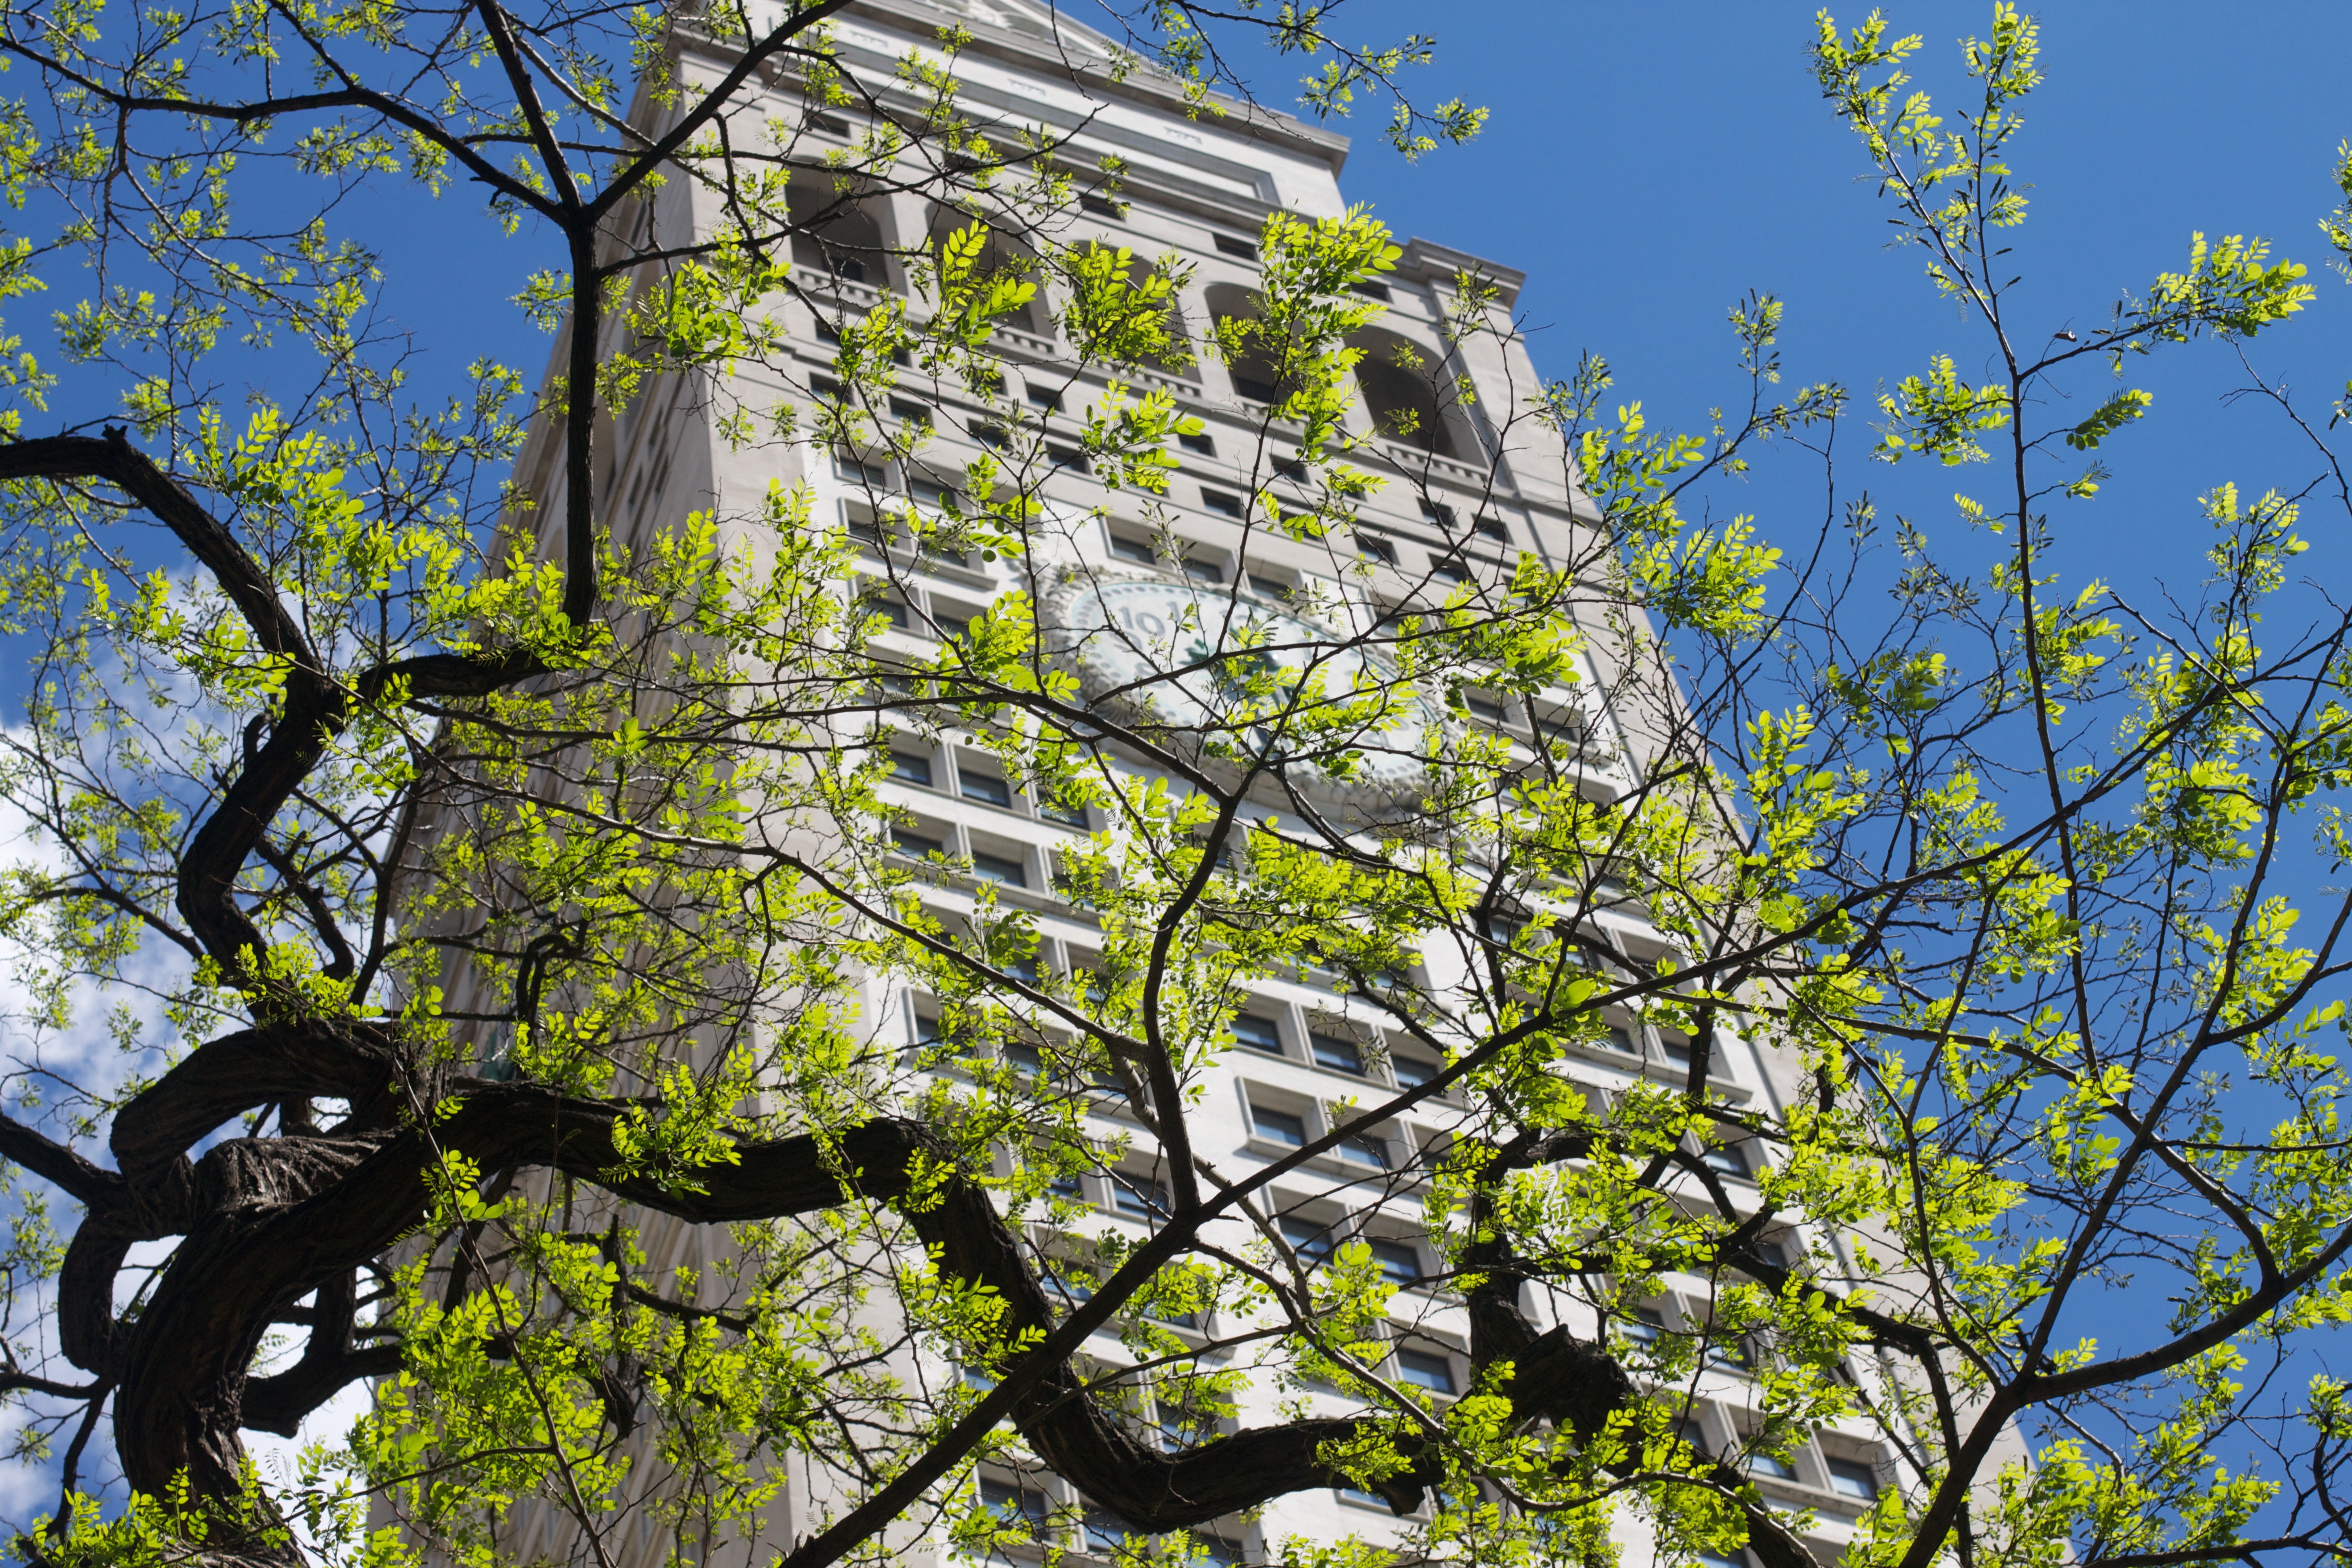
tree, branch, blossom, plant, sunlight, leaf, flower, botany, flora, shrub, flowering plant, woody plant, land plant